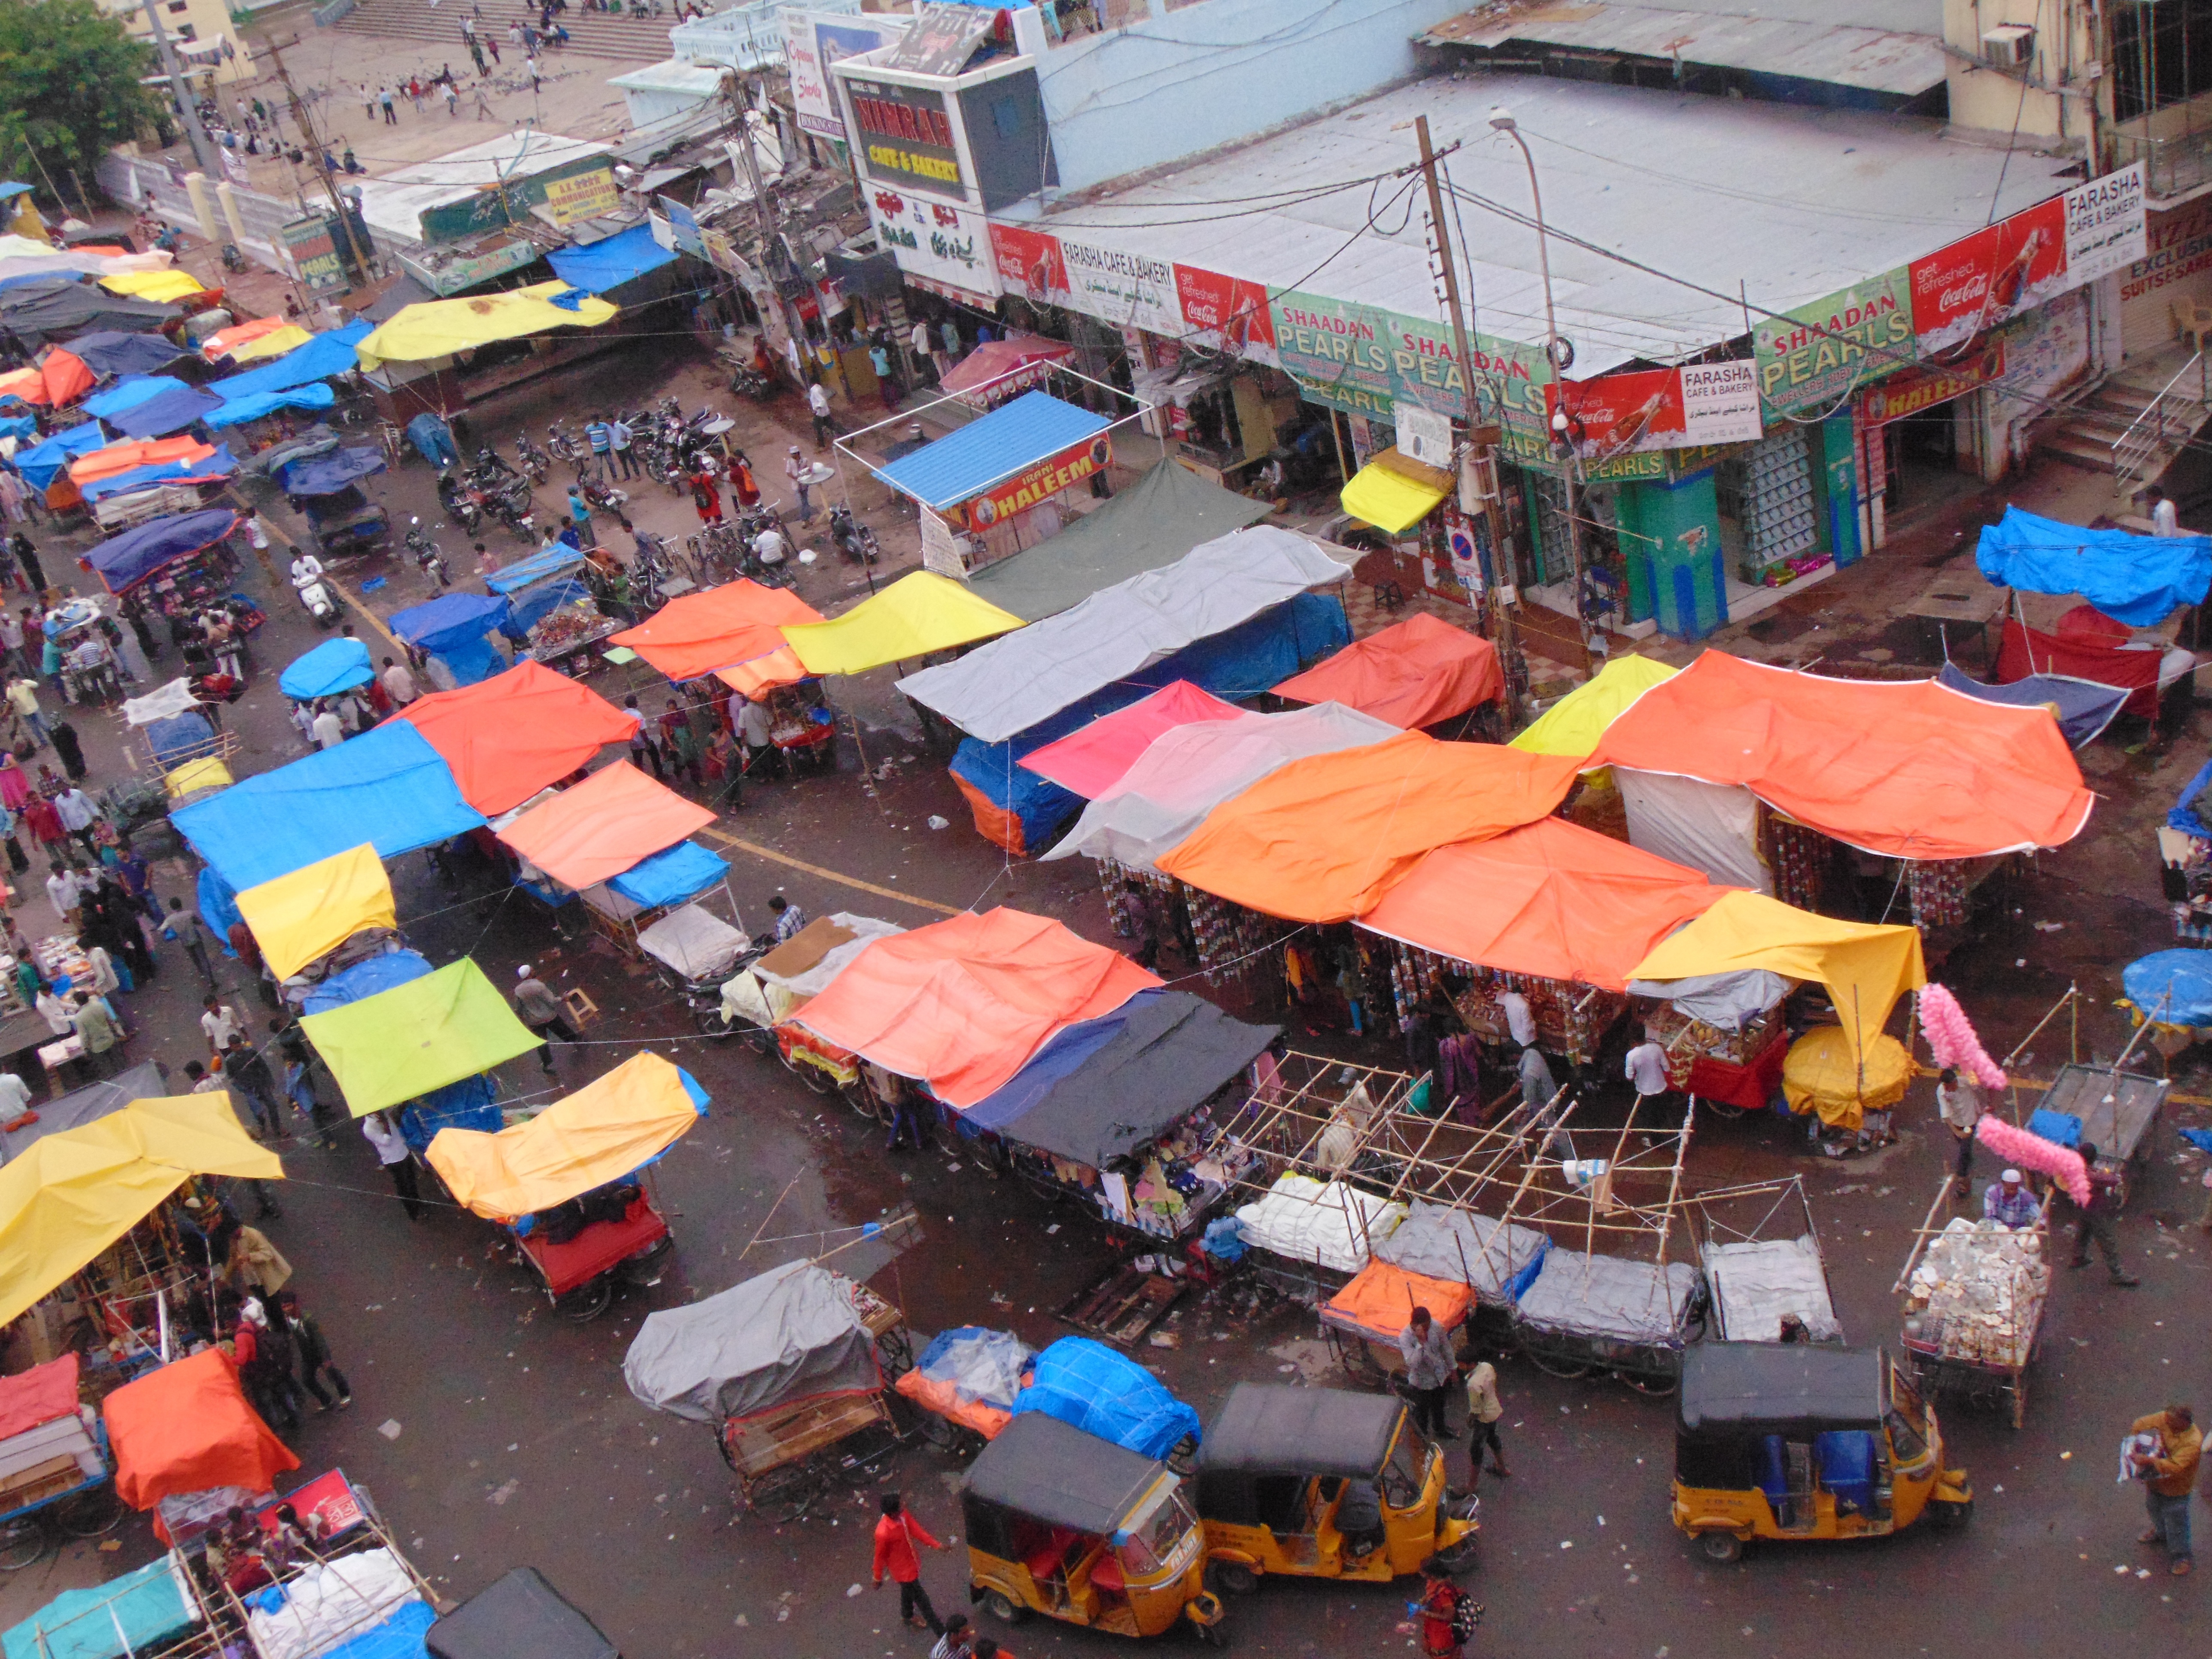
city, vendor, bazaar, market, marketplace, public space, neighbourhood, human settlement